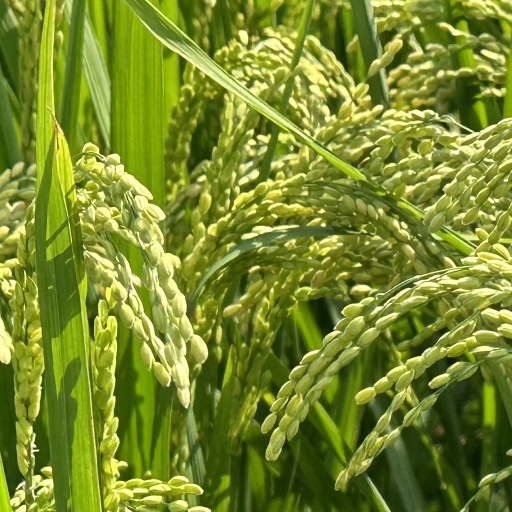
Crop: rice